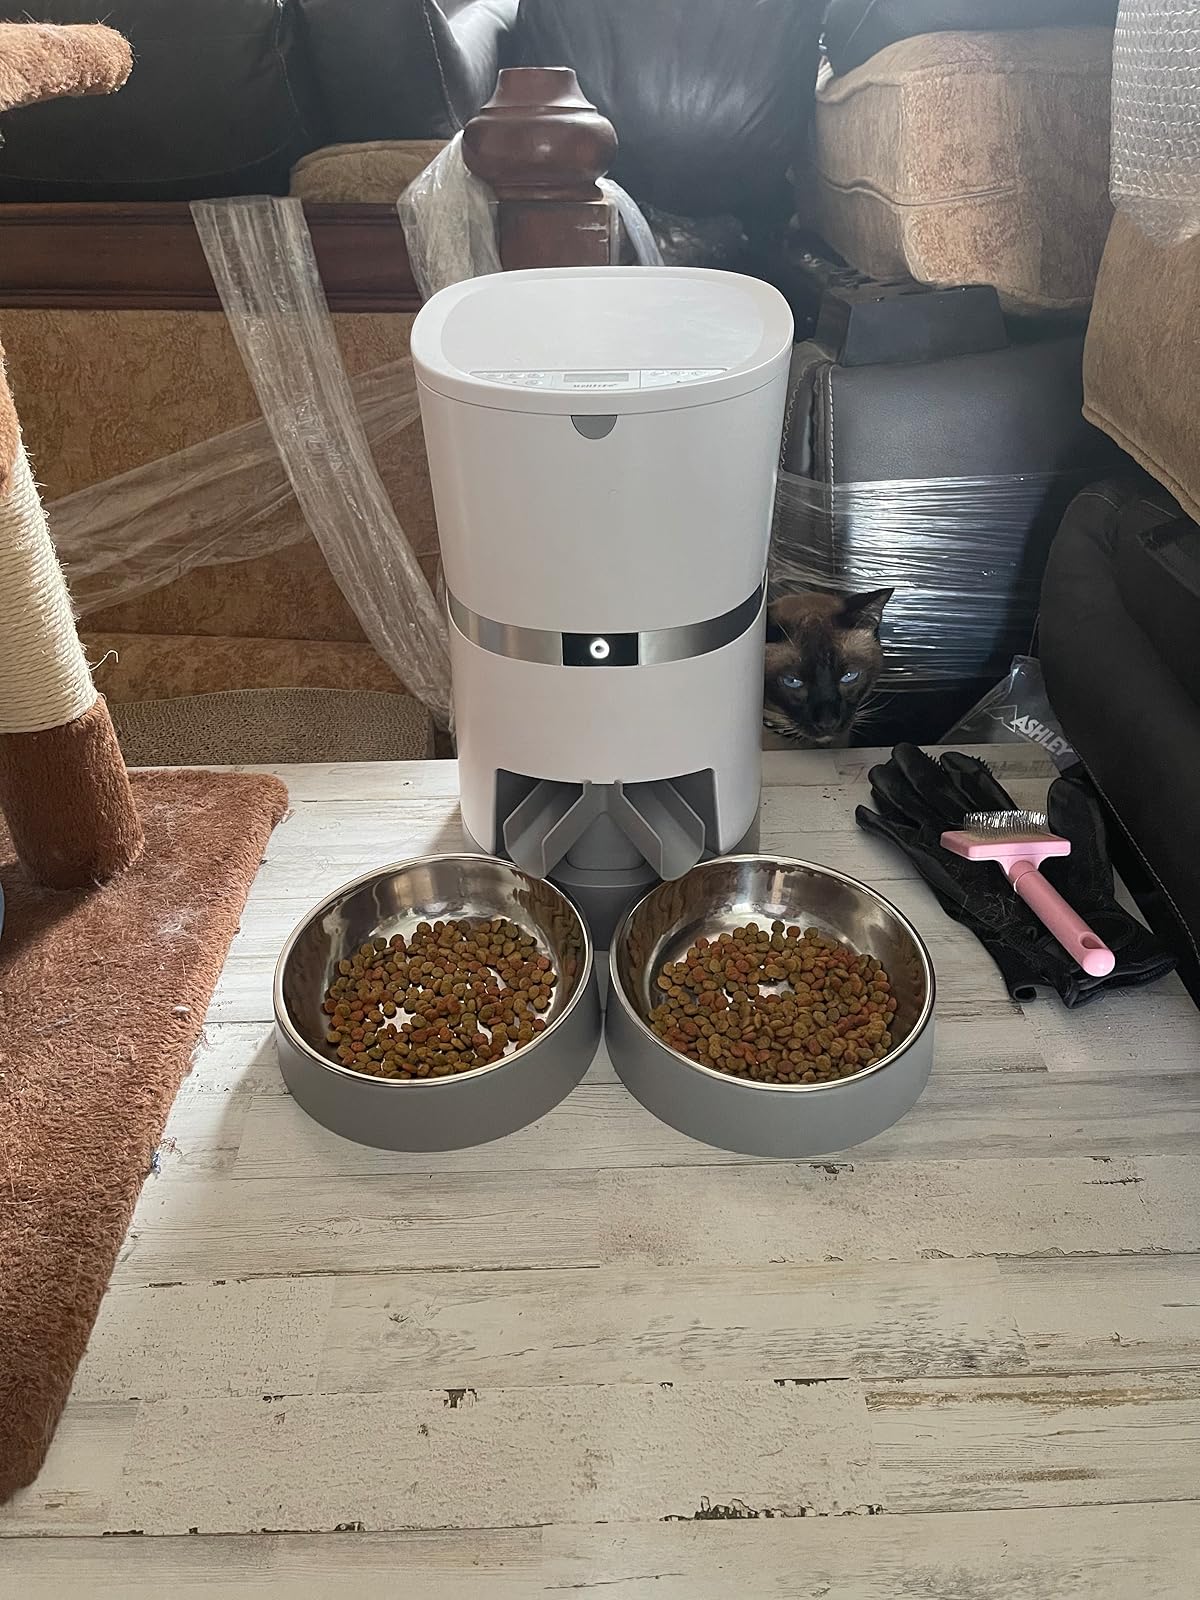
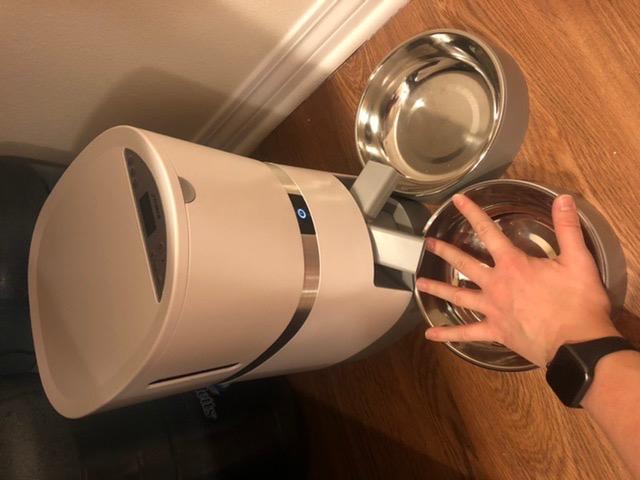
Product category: items_feeder
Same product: yes